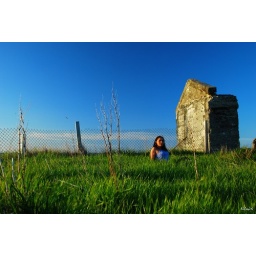
Chilling in the green gras and enjoying the fine weather in her backyard.. yes her house is really nice..